Kónya Gyuláné Schéfer Teréz

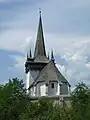
The protestant church of Văleni built in the middle ages.

Kónya Gyuláné Schéfer Teréz (born Schéfer Teréz; 1884-1971) was a prominent and influential designer, collector and promoter of traditional stitched textile patterns in Hungarian Transylvania. She raised interest in Kalotaszeg peasant embroidery between the two World Wars in the predominantly Hungarian Transylvanian ethnographic region in Romania, Kalotaszeg. In the interwar period she was the Hungarian Reformed Church pastor's wife in Văleni (Hungarian Magyarvalkó) and collected old Kalotaszeg peasant embroidery patterns. She also created new patterns based on the motifs found on other folk art items such as carved gates, and the painted panels and carvings in churches.